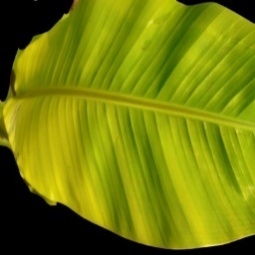
Label: Manganese